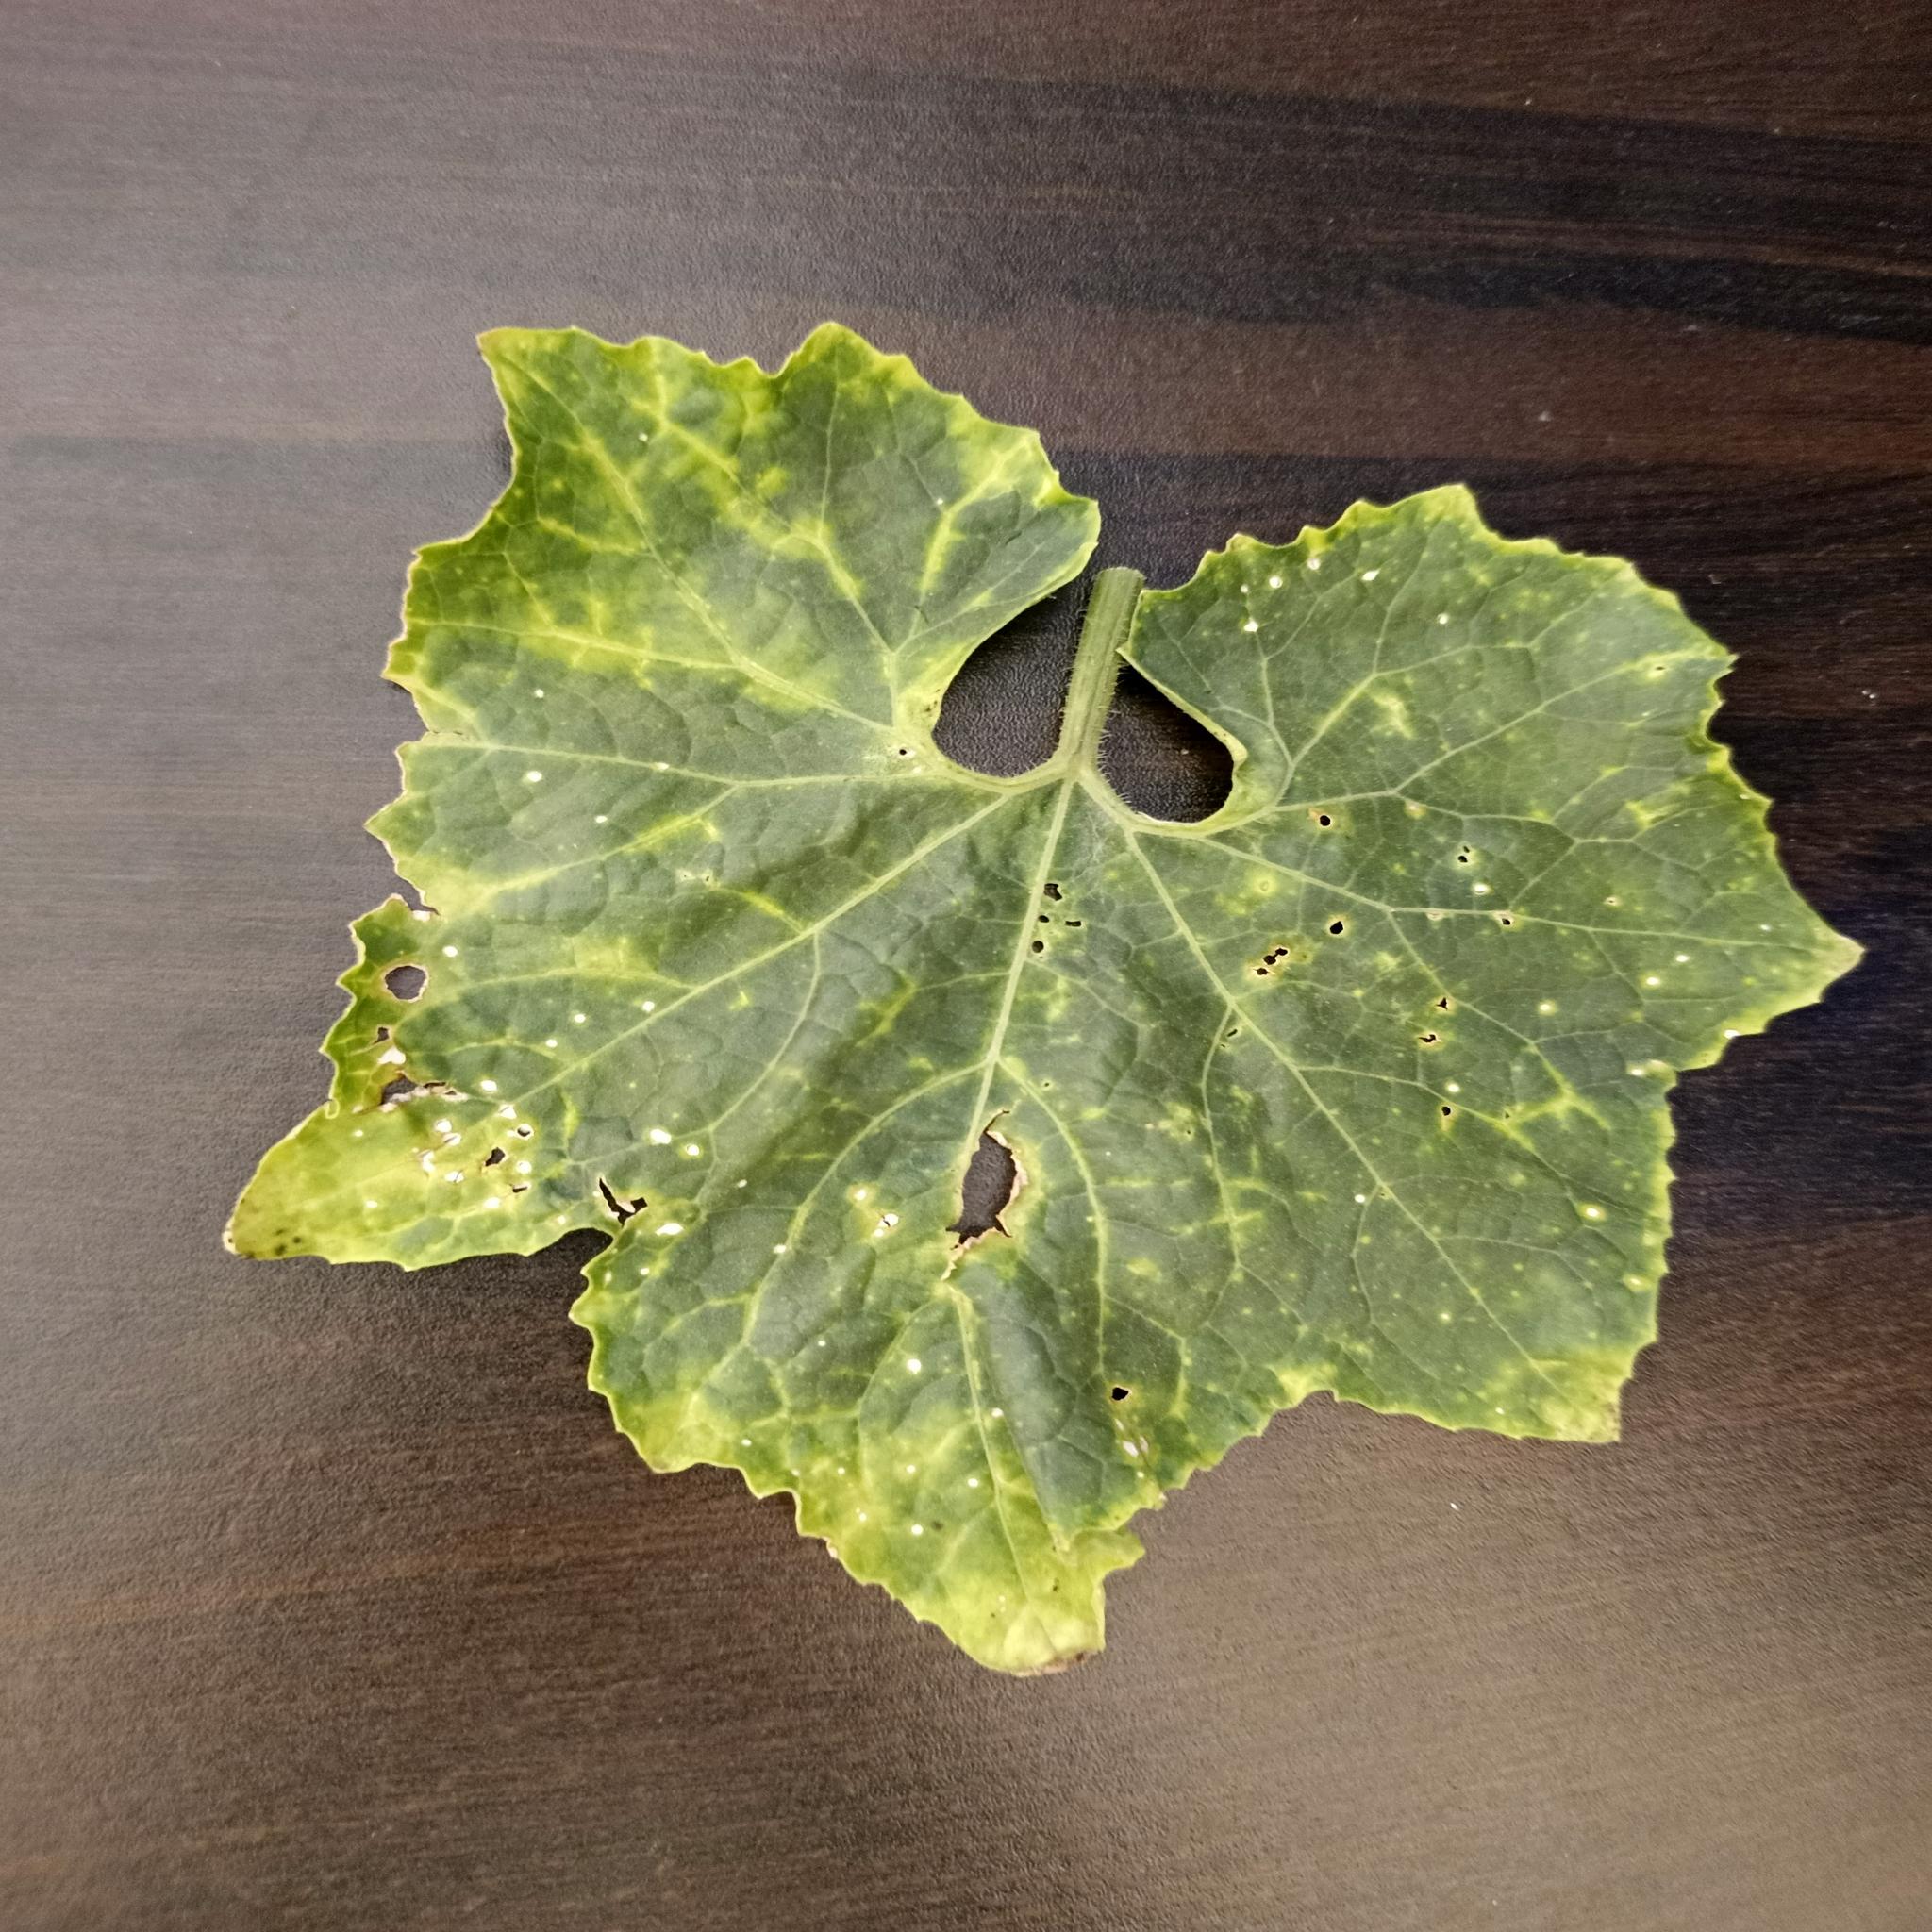
Label: Downy mildew